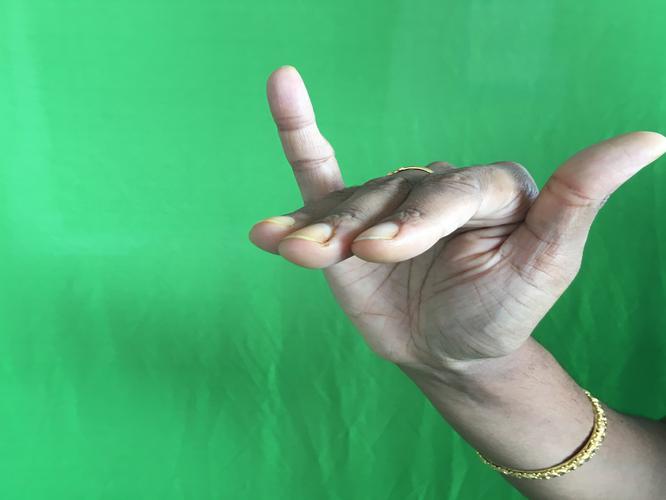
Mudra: Mrigasirsha
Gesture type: single_hand